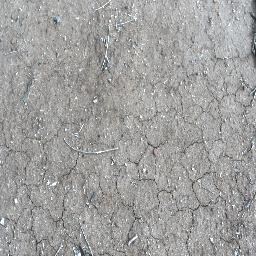
Label: negative